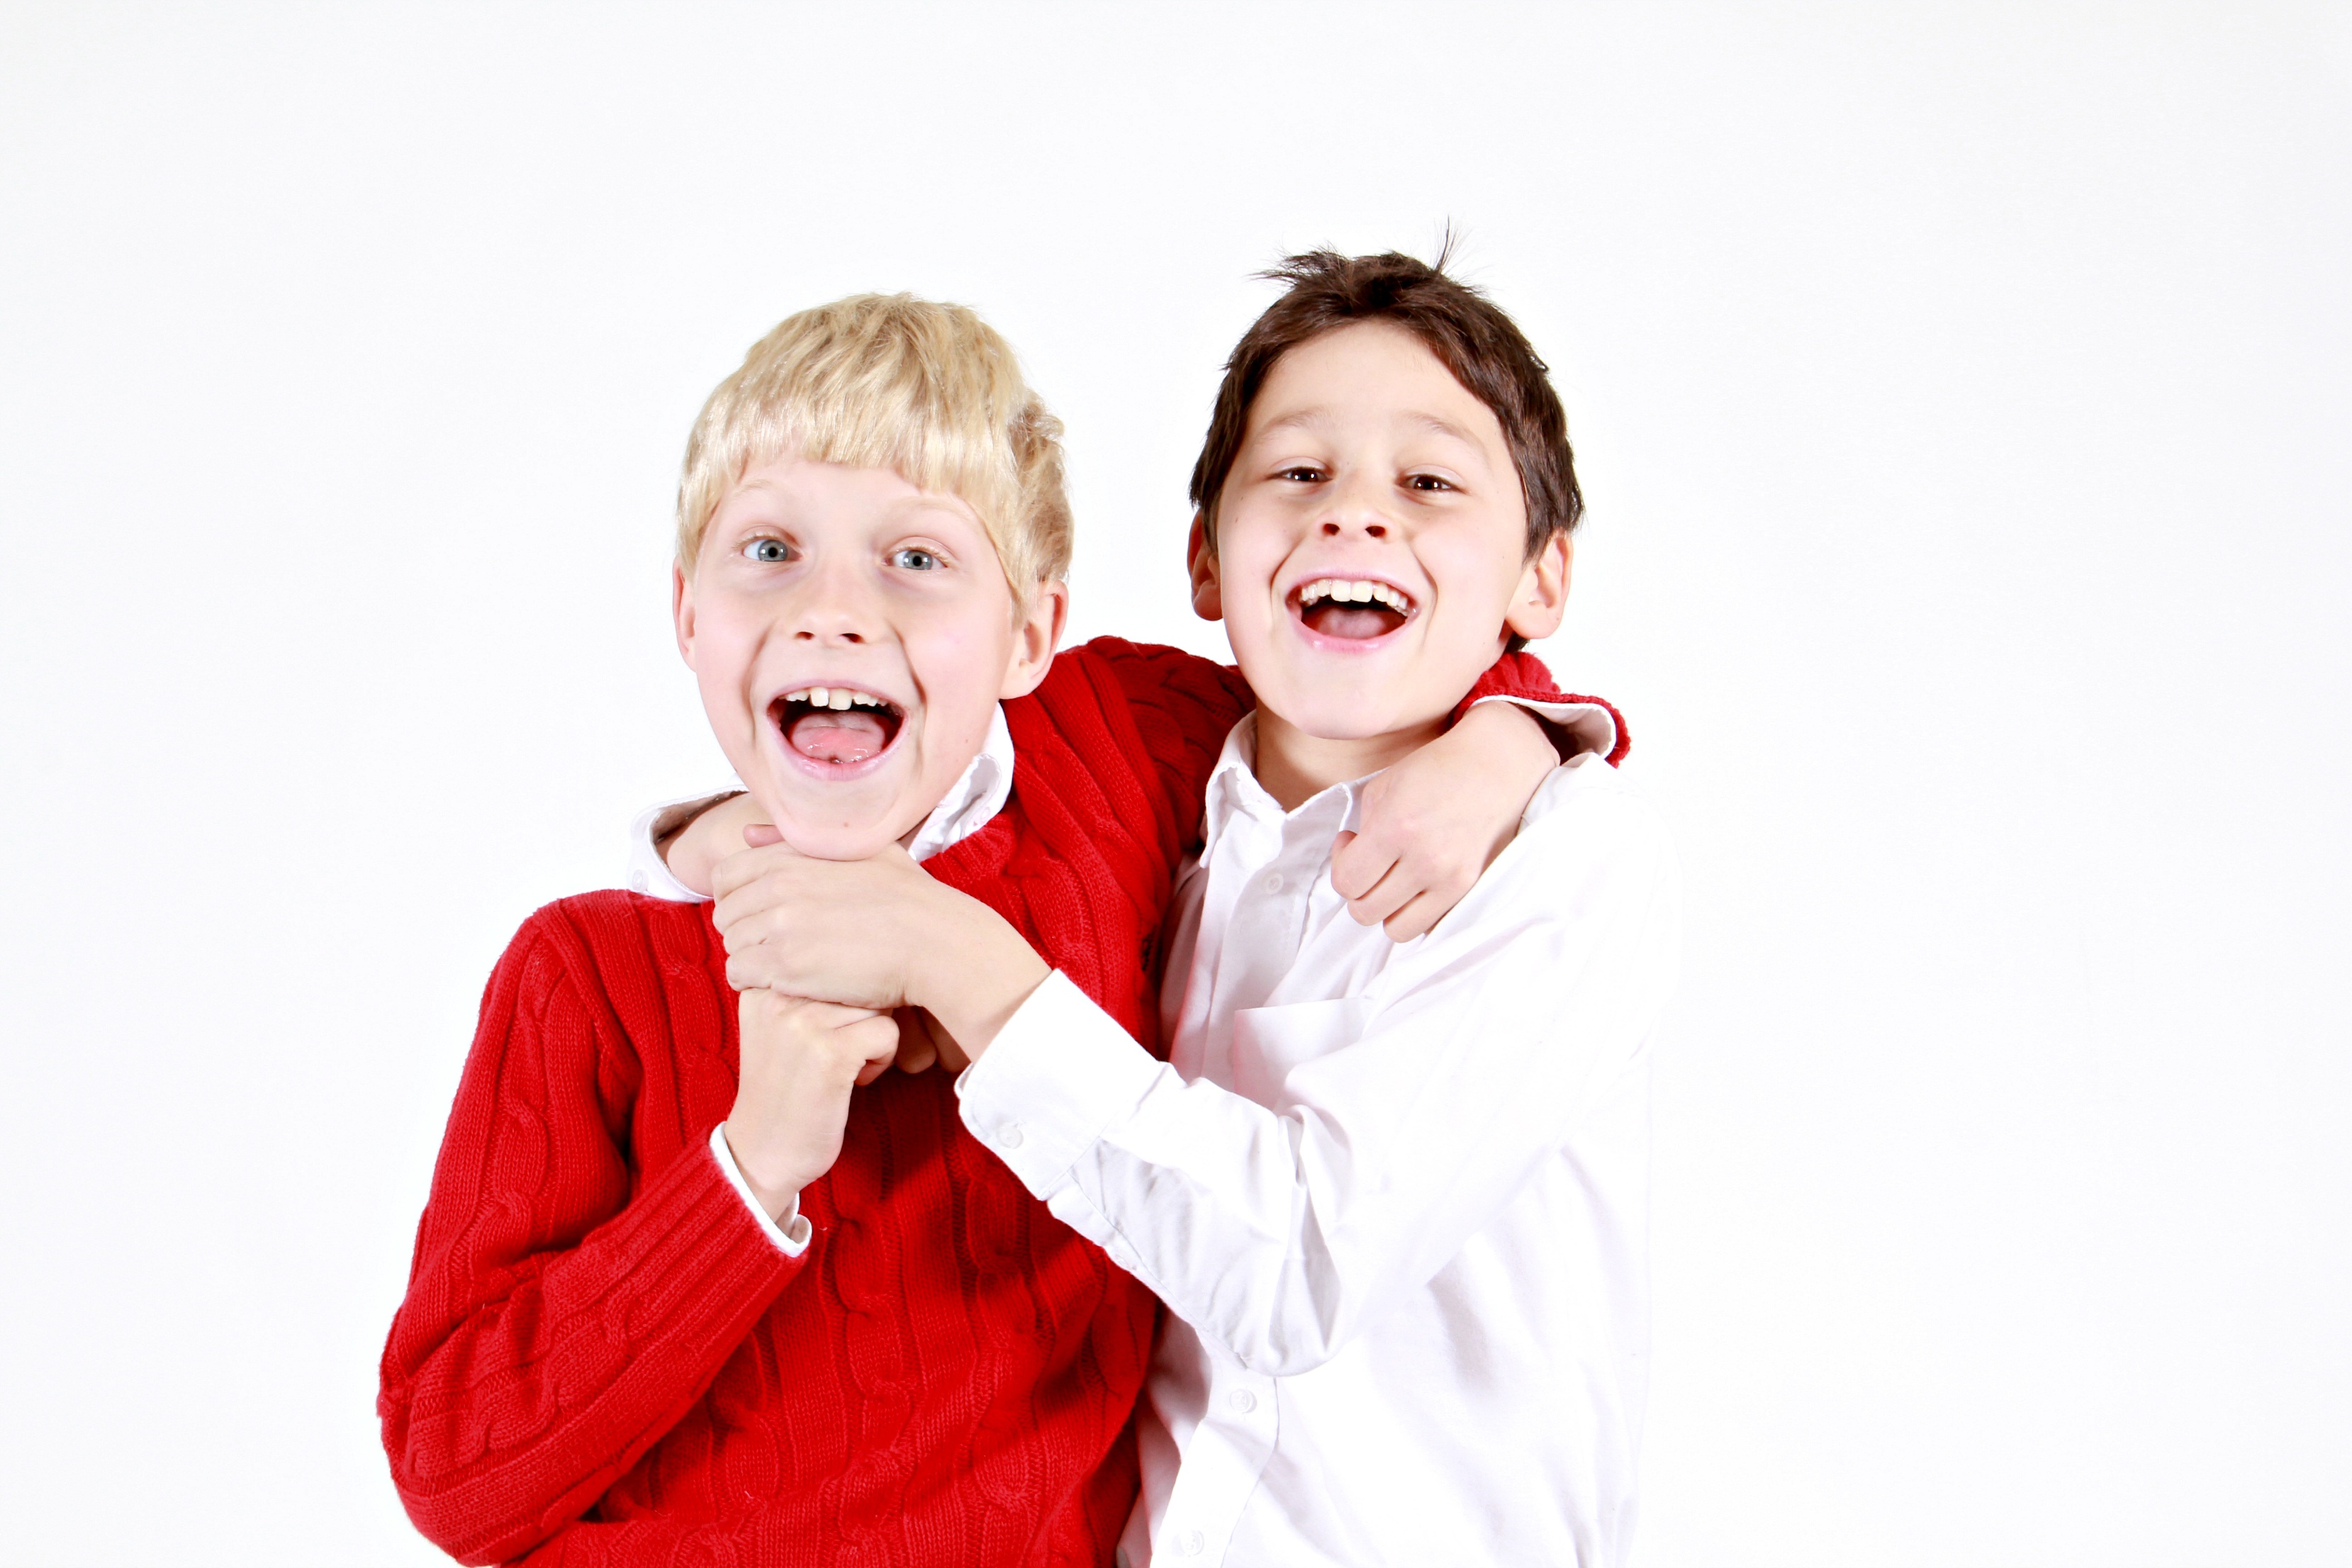
person, people, photography, play, portrait, child, caucasian, family, kids, fun, toddler, boys, brothers, siblings, happy kid, portrait photography